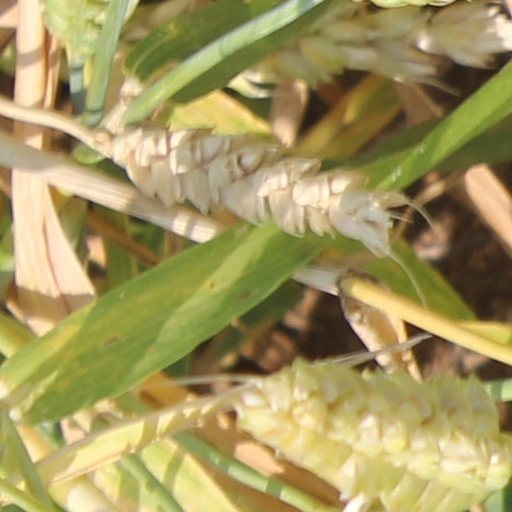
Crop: wheat